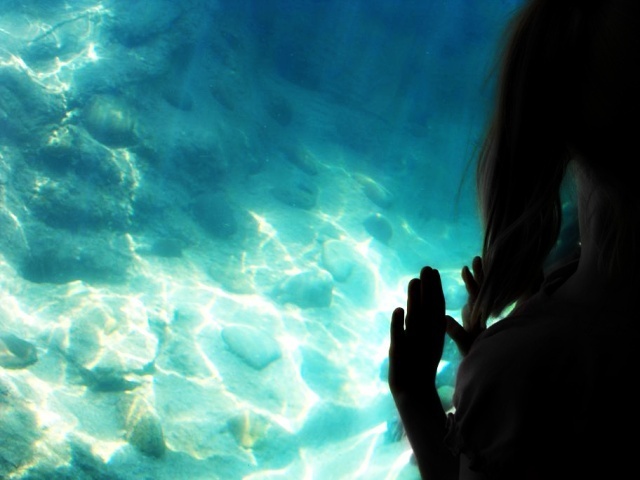
Label: not_food